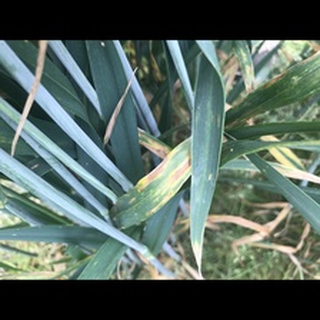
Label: wheat_septoria